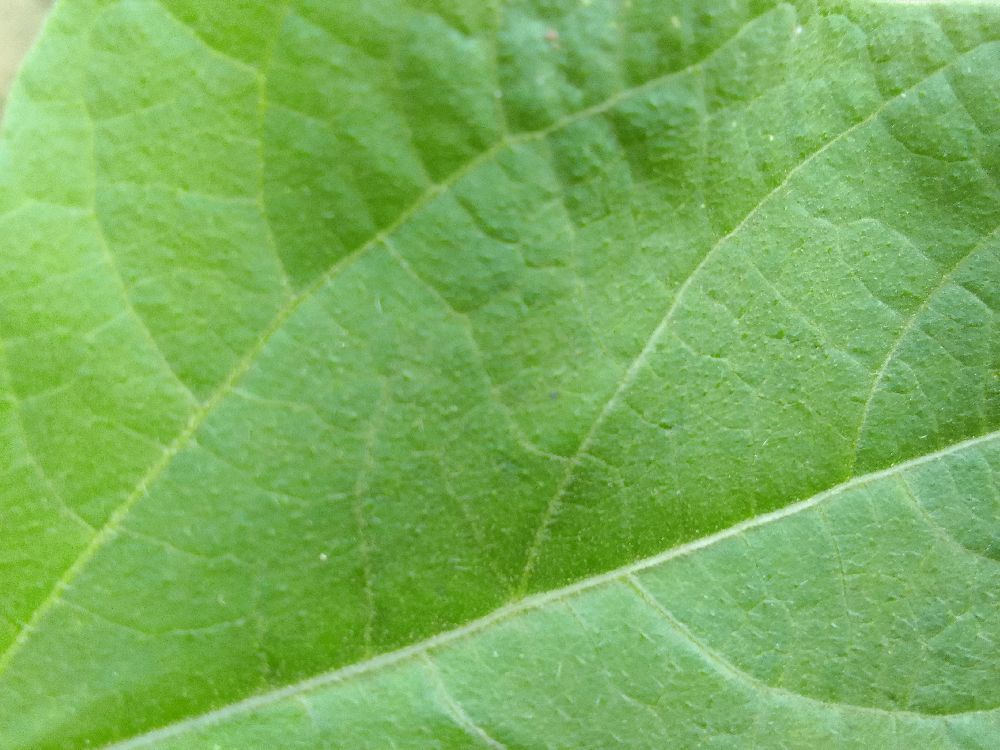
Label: healthy